Kita-Osaka Kyuko Railway

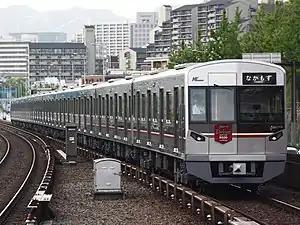
Kita-Osaka Kyuko 9000 series train (between Momoyamadai Station and Senri-Chūō Station)

Planning for the Kita-Osaka Kyuko Railway began on 23 May 1966 as part of preparatory works for the 1970 World's Fair. Although the line was originally envisioned as a straightforward extension of the Midōsuji Line, the city government was unable to independently build and complete the extension because it went beyond municipal boundaries, thus raising issues of expropriation and financing. The Kita-Osaka Kyuko Railway Company was established on 11 December 1967 under the as a result of the efforts of Takeo Miki, then Minister of International Trade and Industry, who brokered the deal creating said company as a joint venture between the City of Osaka and Hankyu Railway.